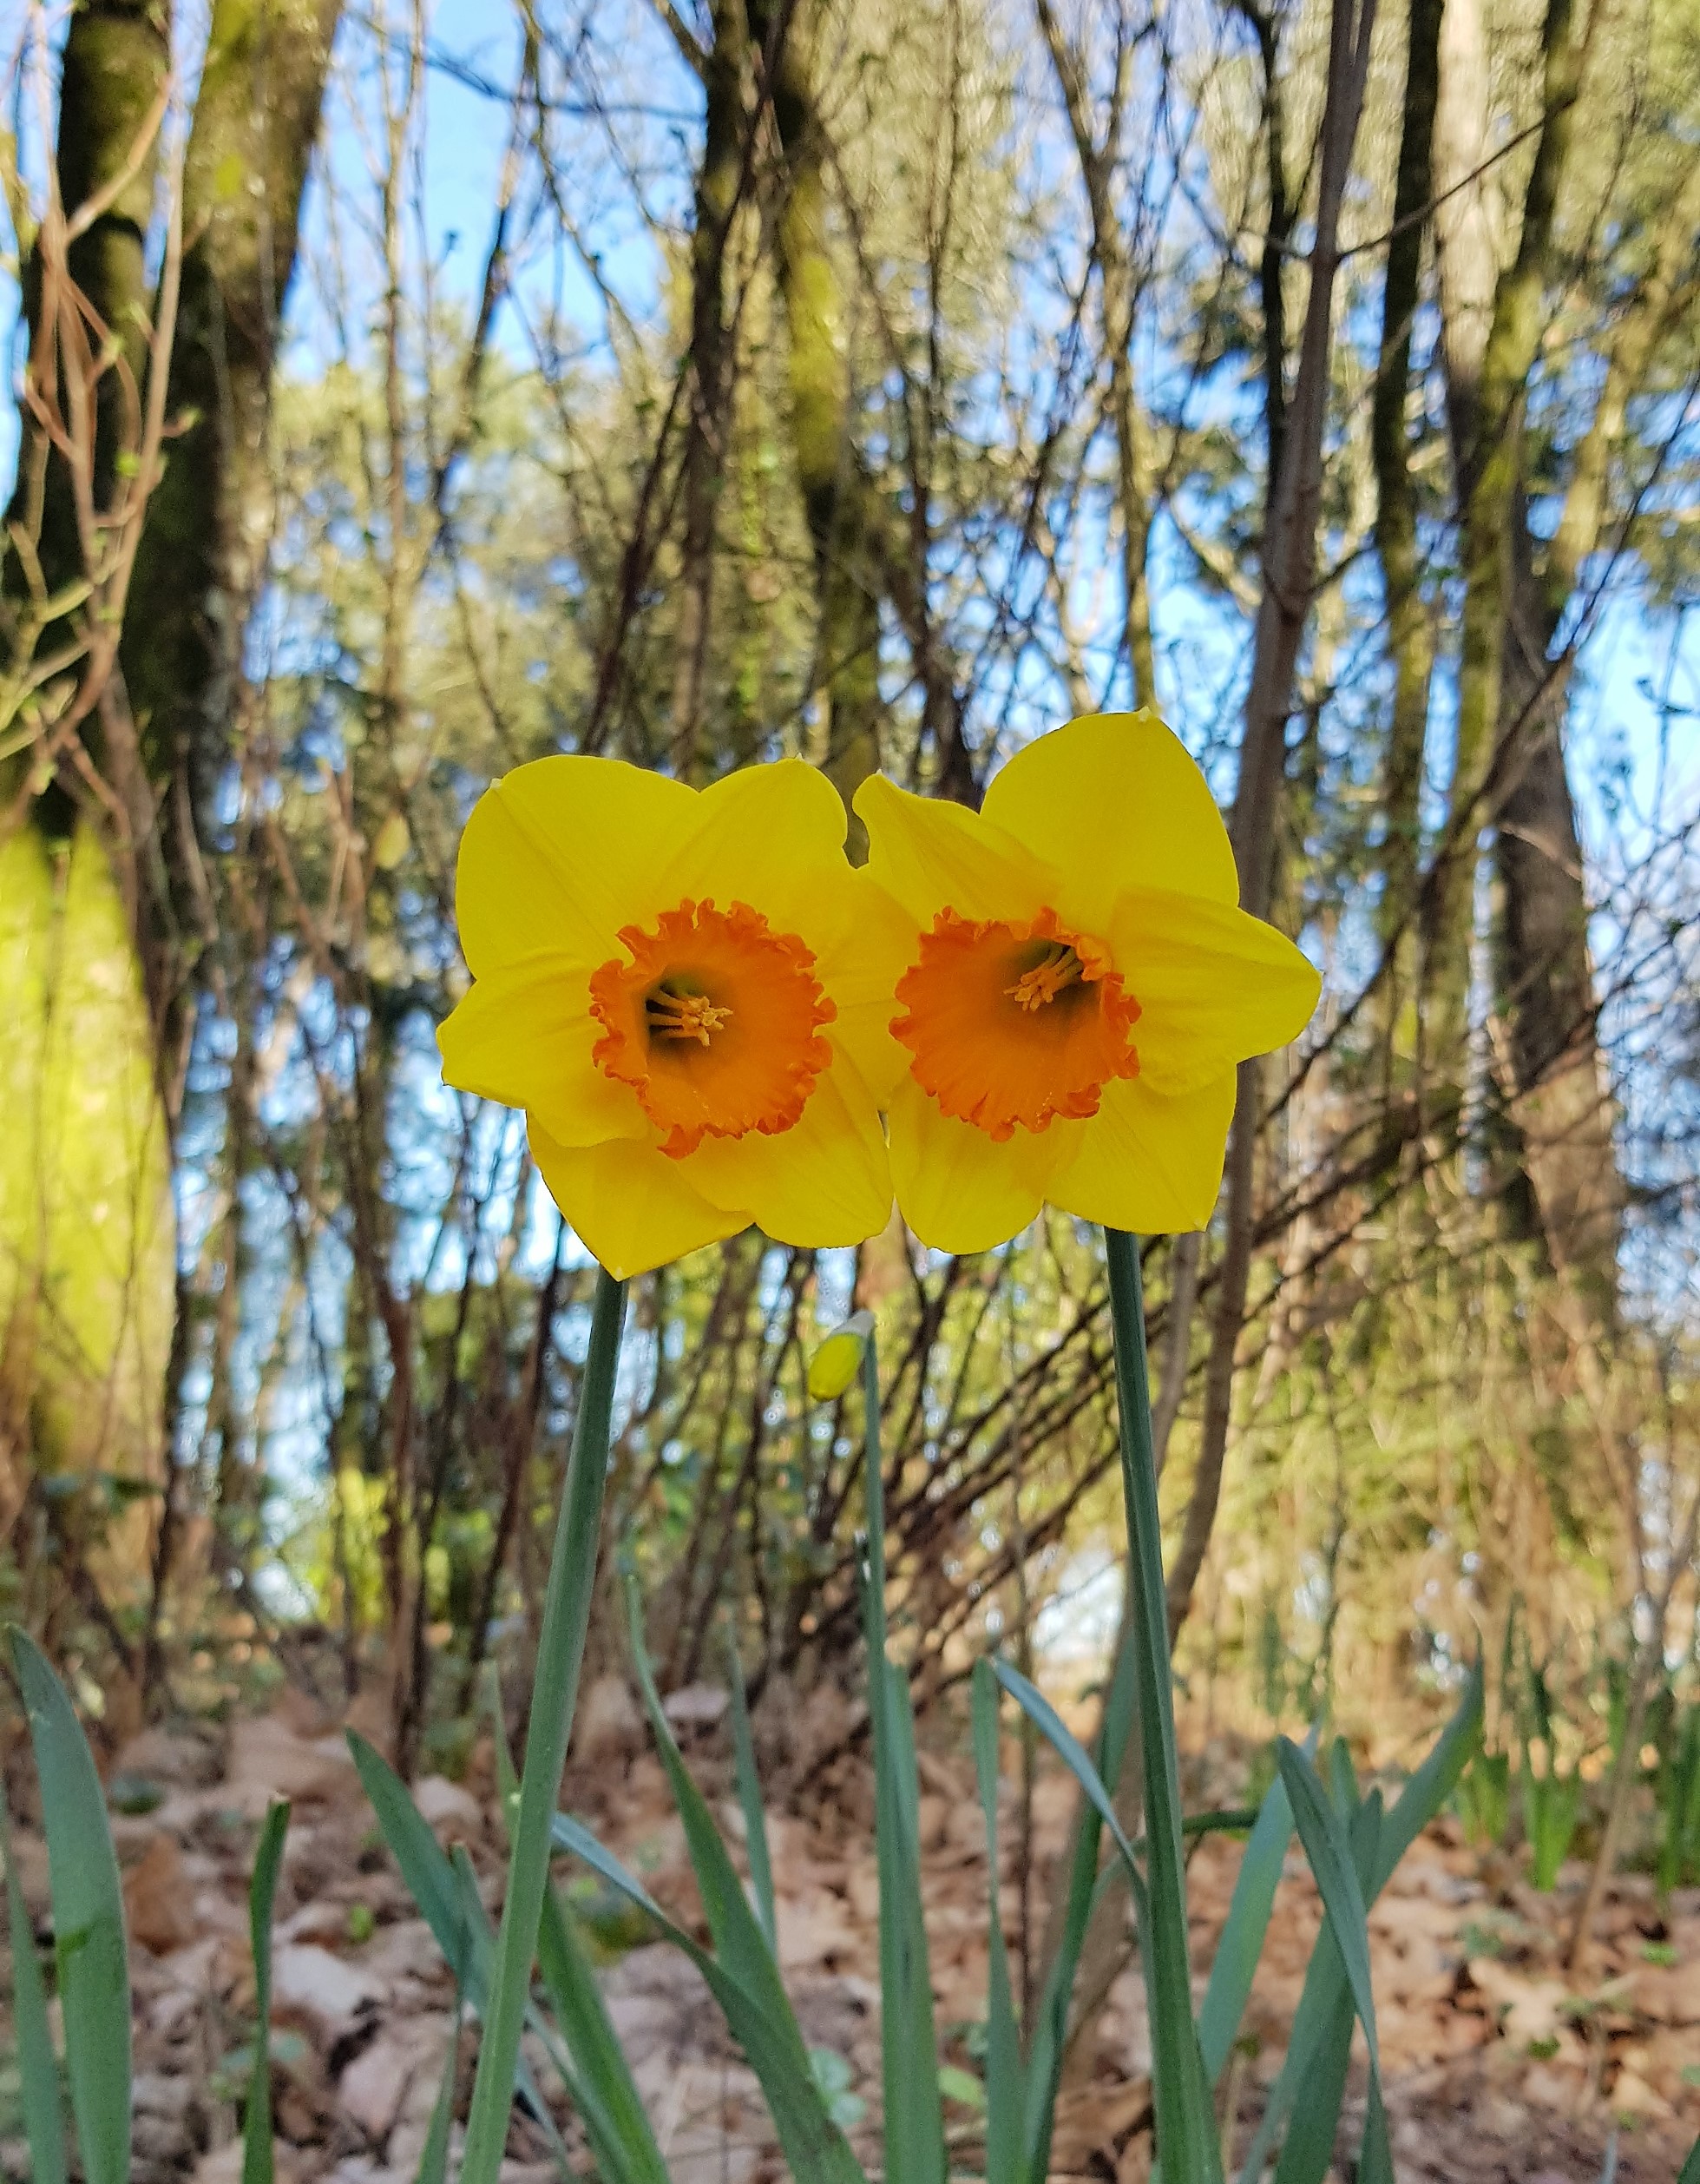
sping, yellow, nature, flower, daffodil, flowering plant, plant, wildflower, narcissus, spring, petal, poppy family, poppy, amaryllis family, landscape, plant stem, perennial plant